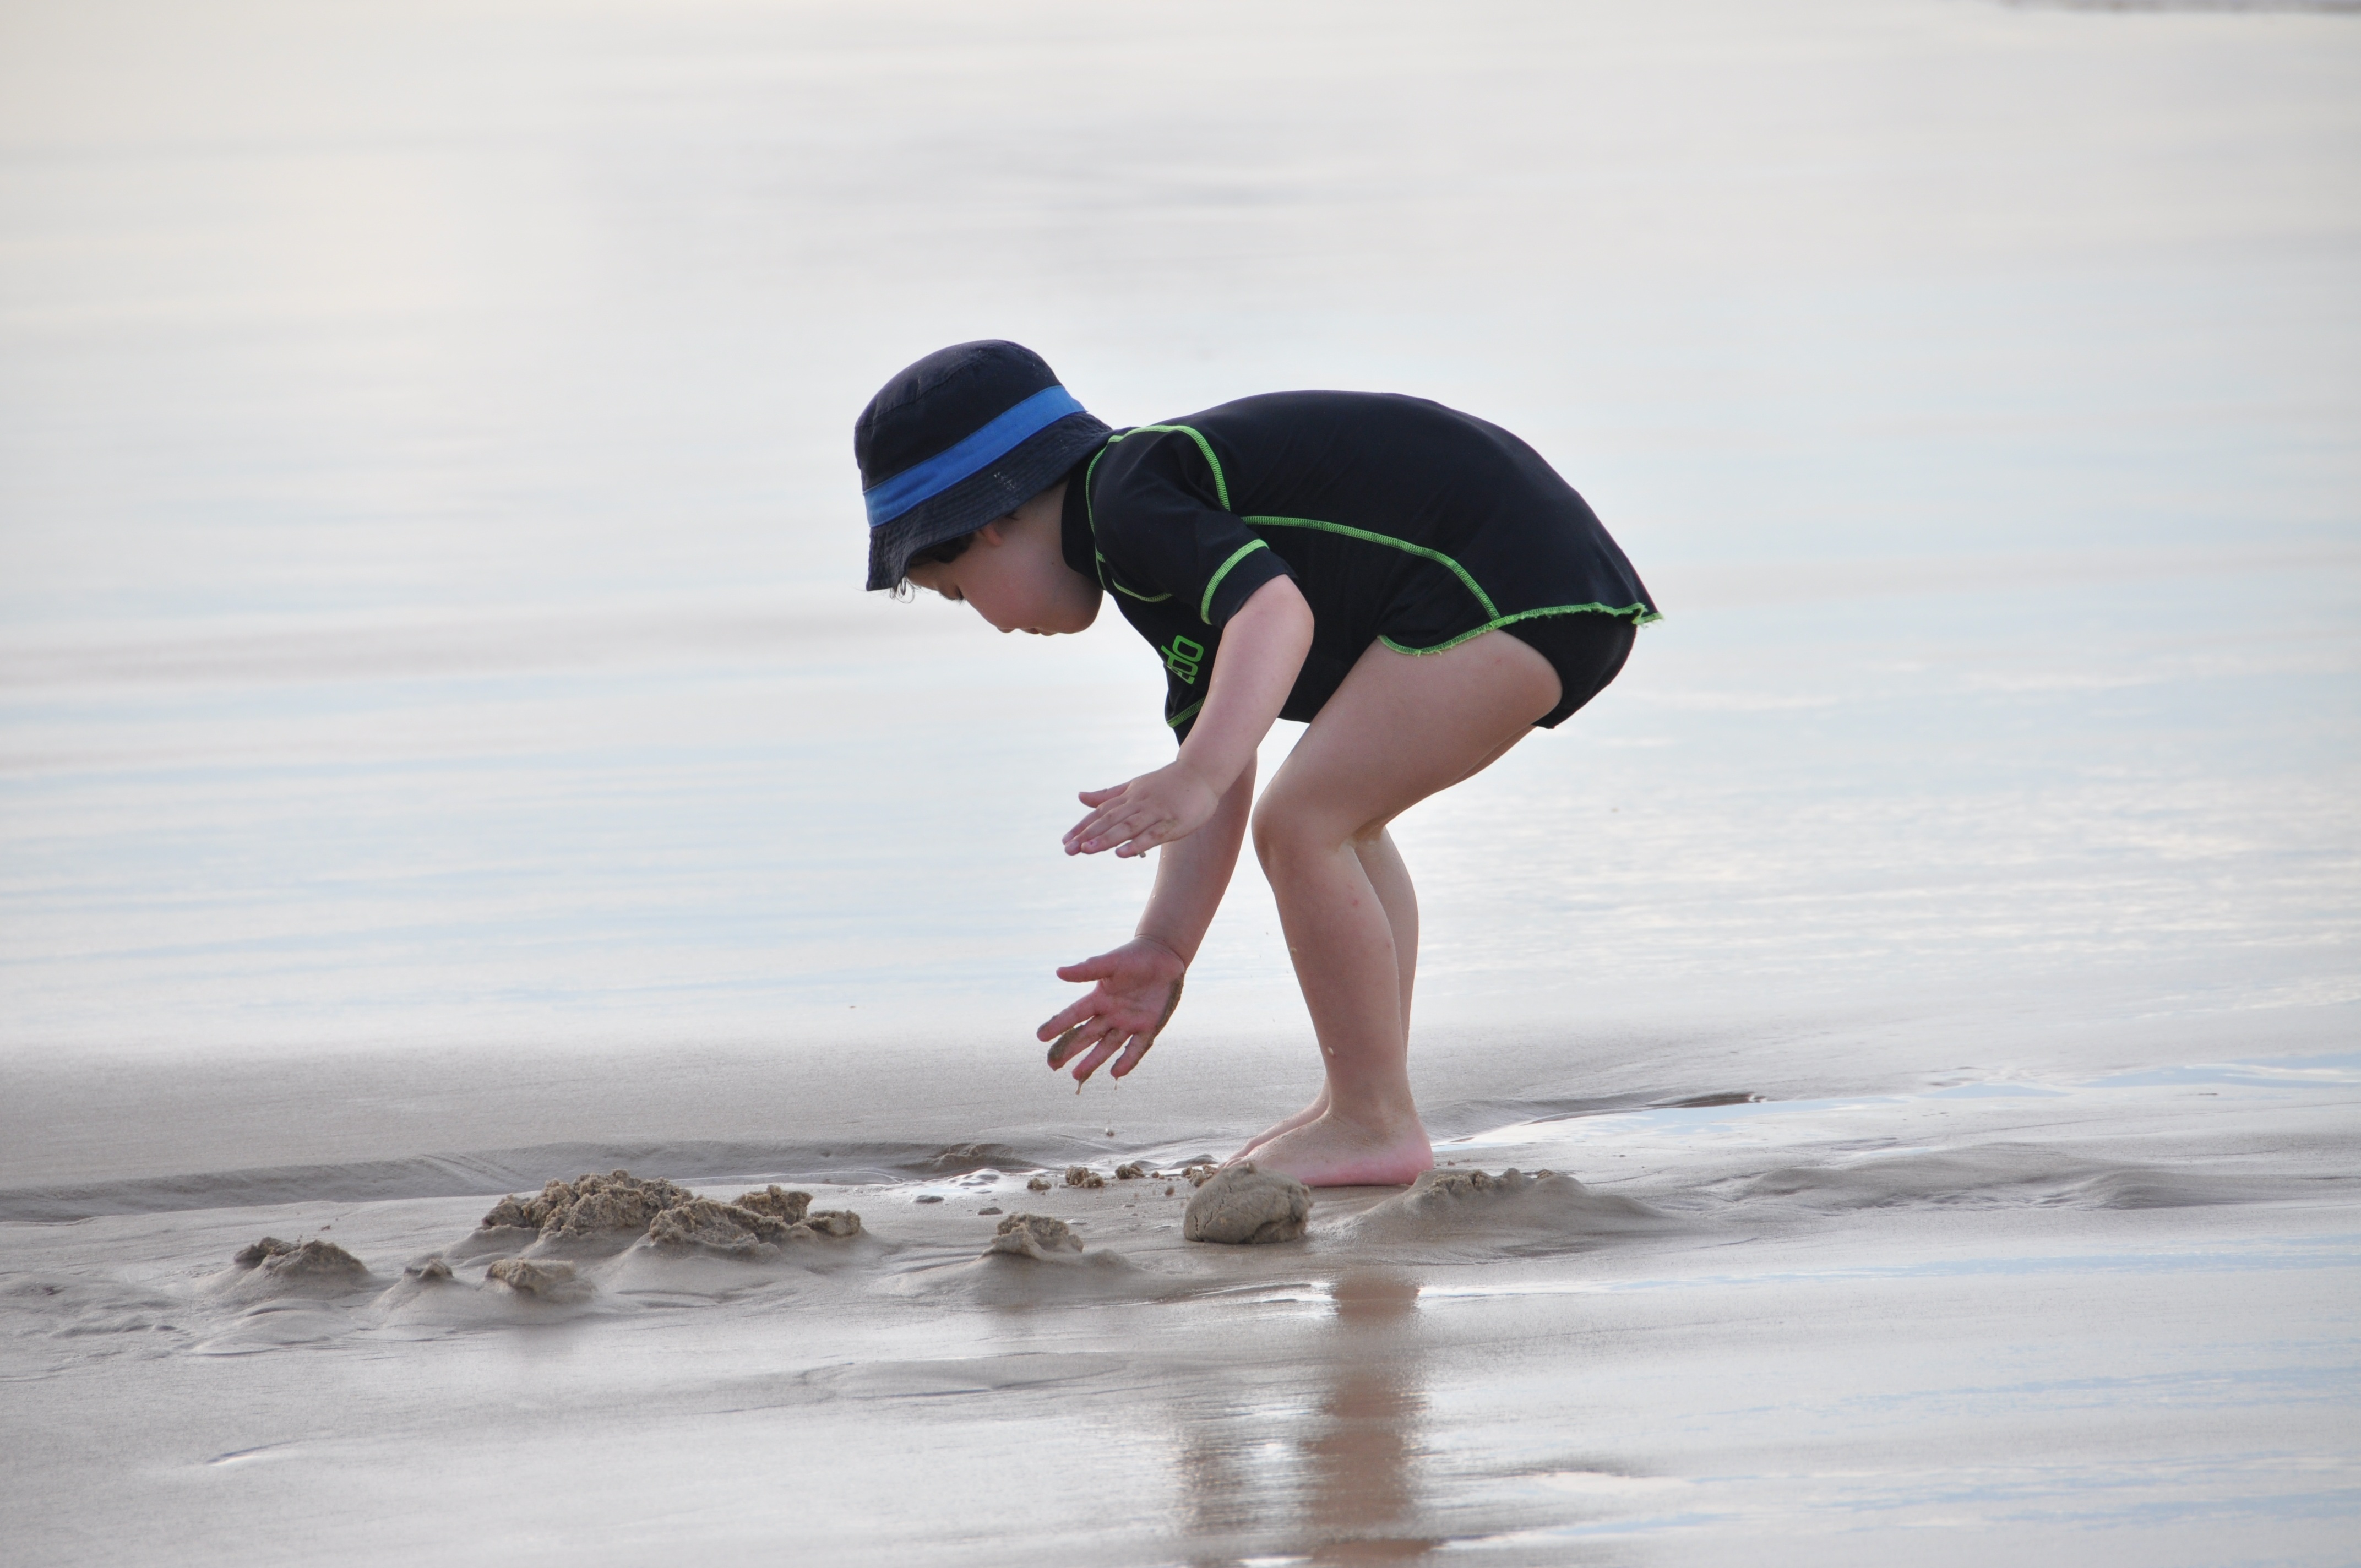
beach, sea, water, ocean, boy, kid, summer, young, child, playing, childhood, season, sports, toddler, little